Trademark

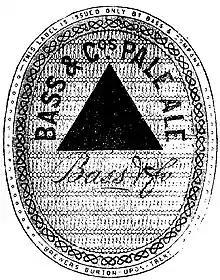
Bass Brewery's logo became the first image to be registered as a trademark in the UK, in 1876.

Trademark protection can be acquired through registration and/or, in certain countries, through use.